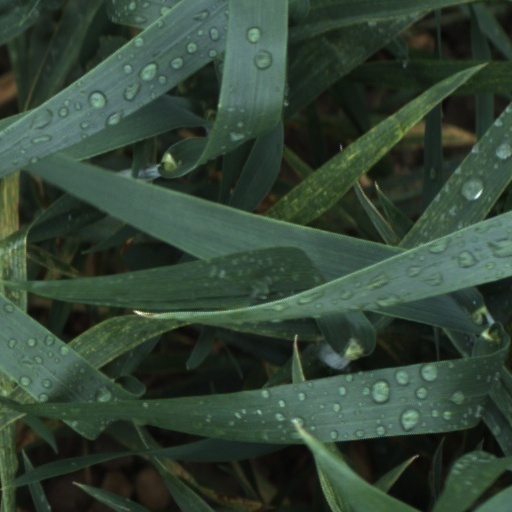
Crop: wheat